USS Vega (AF-59)

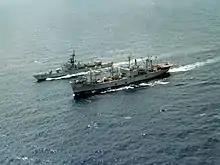
"Vega" and in the Gulf of Tonkin, March 1975.

"Vega" returned to San Francisco, California, on 4 August, following a circuitous route via Cebu and Subic Bay, Philippines; Hong Kong, British Crown Colony; Buckner Bay, Okinawa; and Pearl Harbor. A tally of the ships' activities on her most eventful WestPac cruise showed the ship to have completed some 105 underway, 15 boat, and 38 vertical replenishments -— the last utilizing the capabilities of helicopters for rapid and increased transport of supplies from ship to ship. A total of some 2,848.9 tons of provisions, including 136.8 tons of refugee supplies, were transferred. The ship then underwent restricted availability from 18 to 19 August.